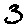
Label: 3